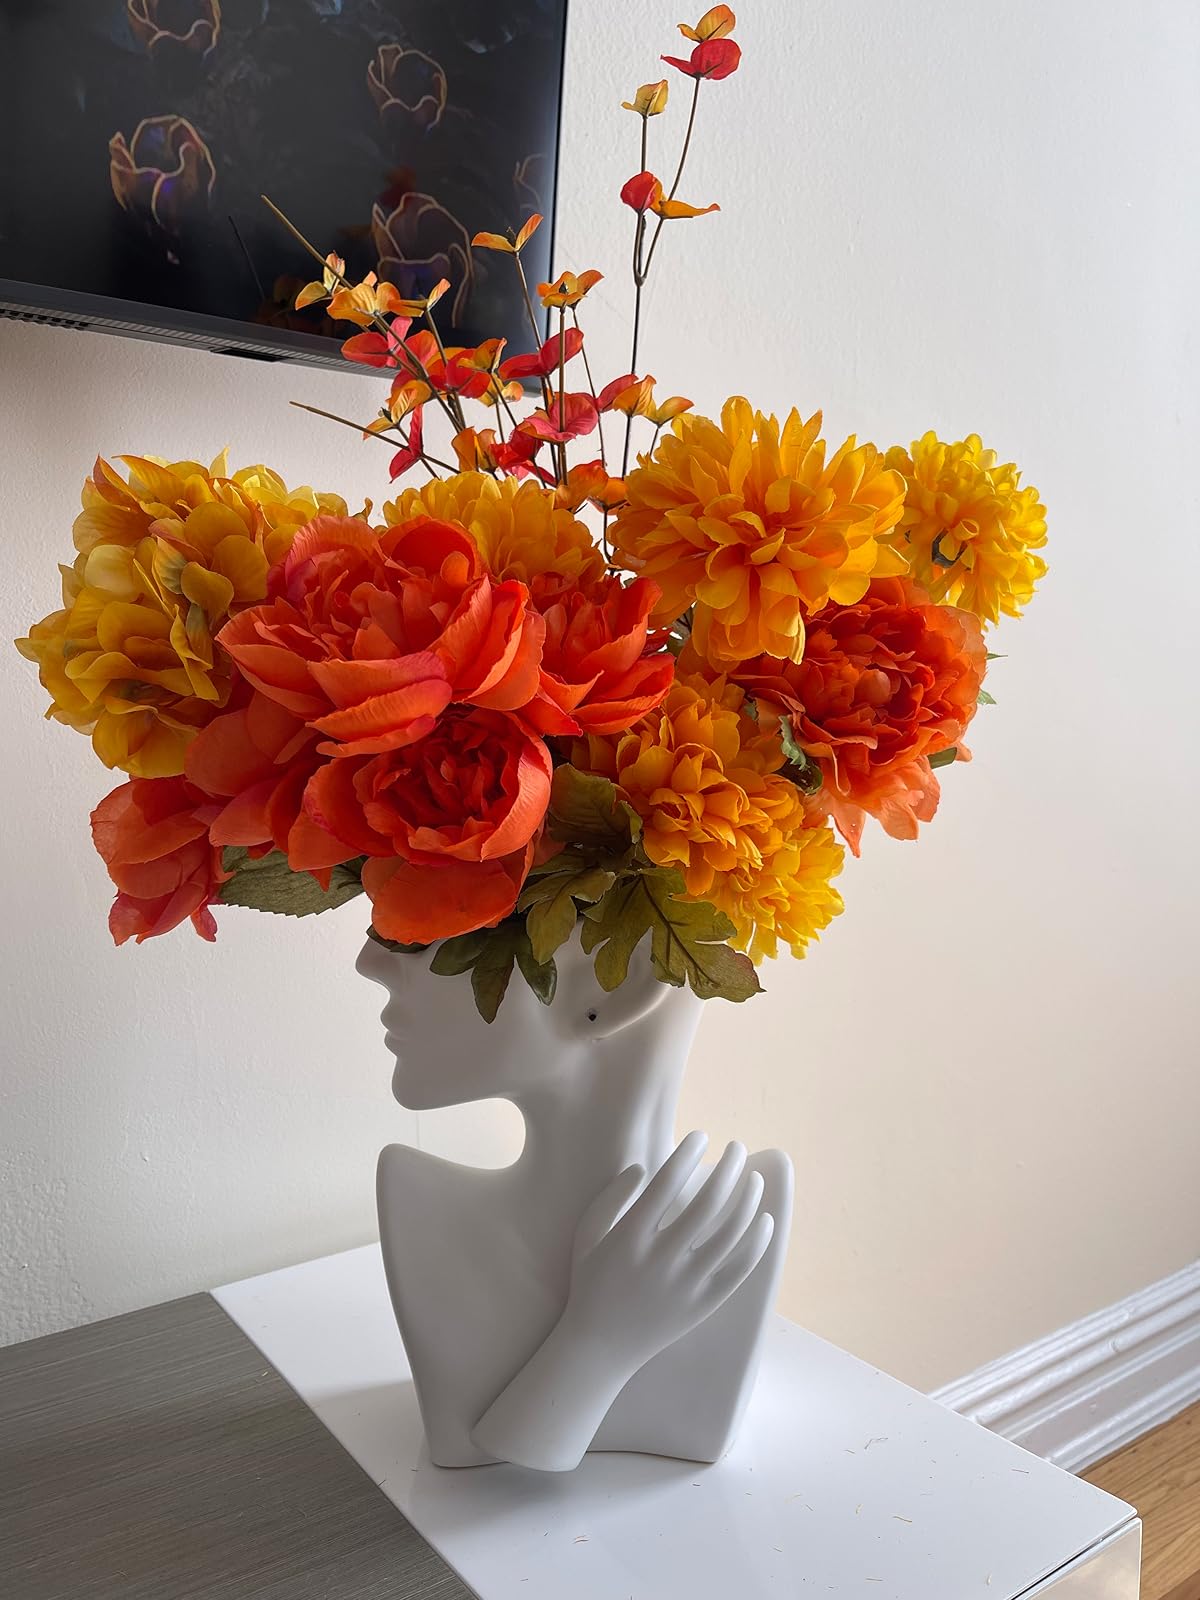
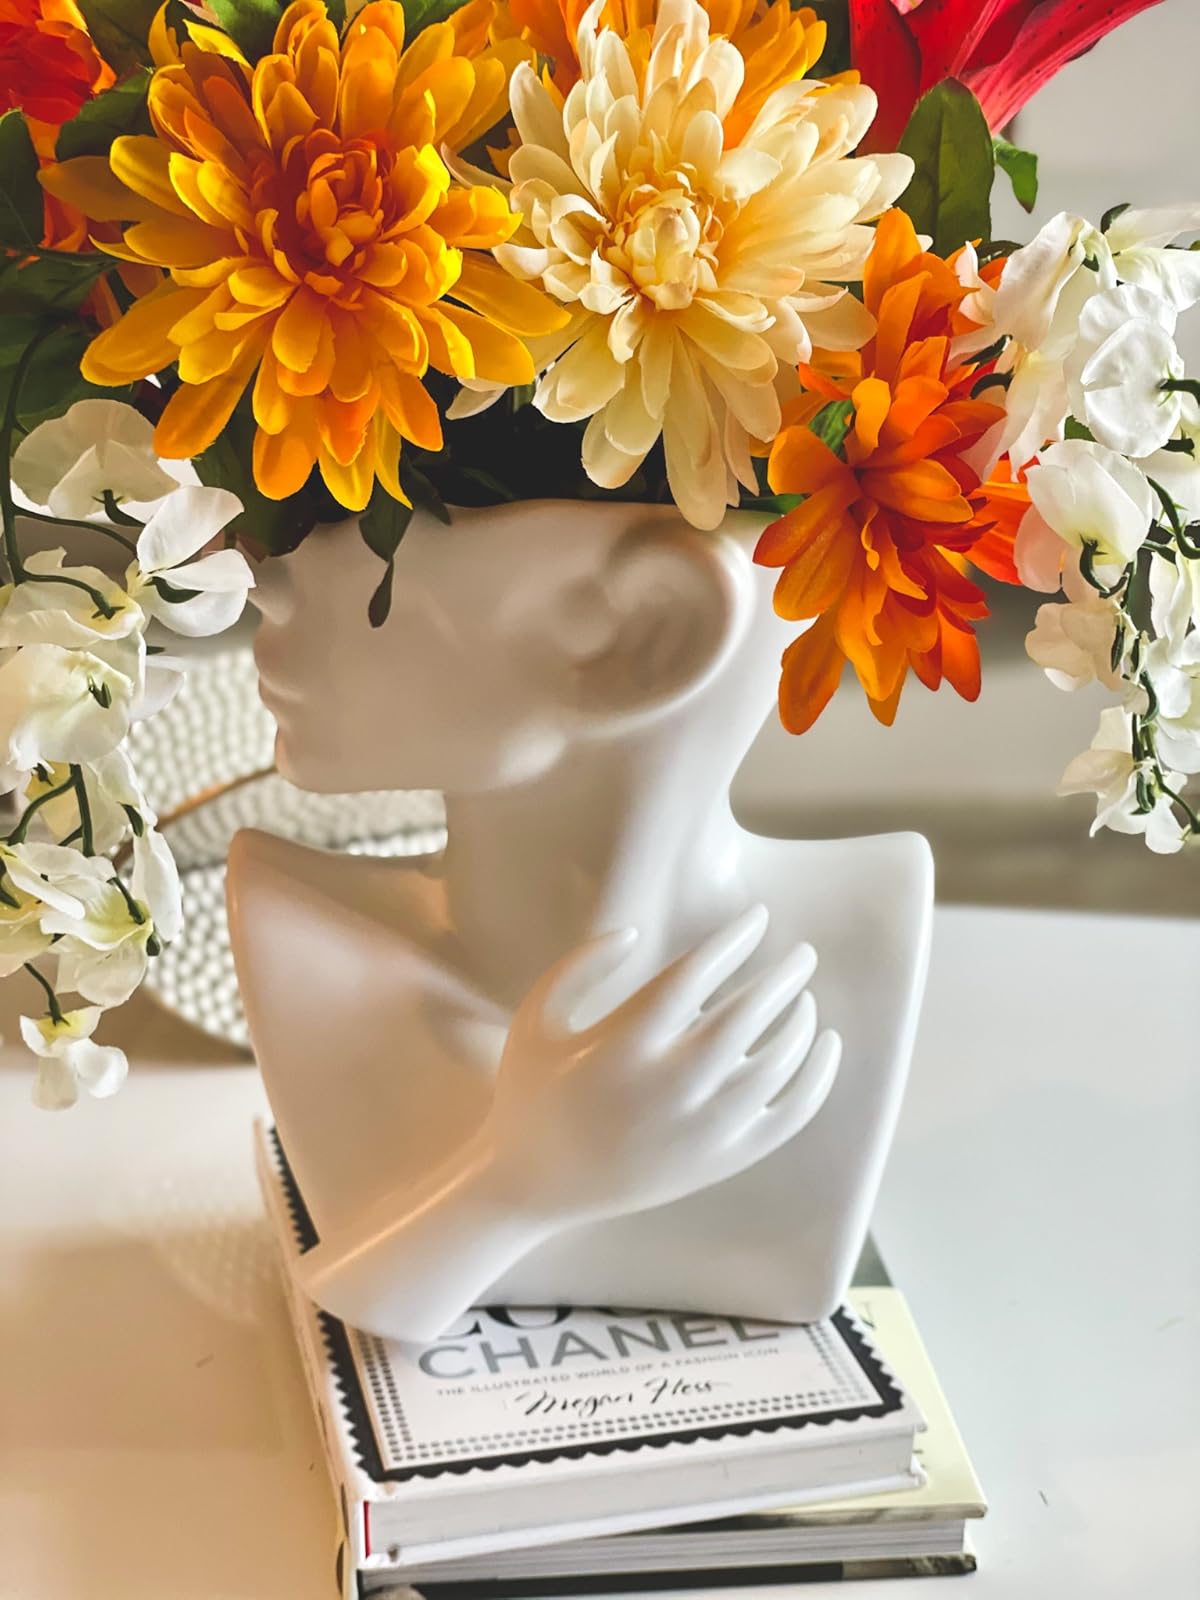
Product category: vase
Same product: yes